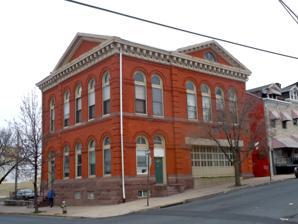
Building: Hampden Firehouse
Country: United States of America
Year built: 1887
United States historic place Hampden Firehouse U.S. National Register of Historic Places Hampden Firehouse, March 2011 Show map of Pennsylvania Show map of the United States Location 1101 Greenwich Street, Reading , Pennsylvania Coordinates 40°20′39″N 75°54′57″W / 40.34417°N 75.91583°W / 40.34417; -75.91583 Area less than one acre Architect Edwin F. Durang Levi H. Focht, contractor Architectural style Late Victorian, Renaissance, Greek Revival Influence NRHP reference No. 82003761 Added to NRHP April 13, 1982 The Hampden Firehouse is an historic fire station which is located in Reading , Berks County, Pennsylvania . It was listed on the National Register of Historic Places in 1982. History and architectural features Built in 1887, this historic structure is a two-story, brick building which sits on a granite foundation. It was designed in the Renaissance Revival style by noted Philadelphia architect Edwin Forrest Durang (1829 – 1911), and features a double pedimented roof influenced by the Greek Revival style and round arched windows. It was listed on the National Register of Historic Places in 1982. References